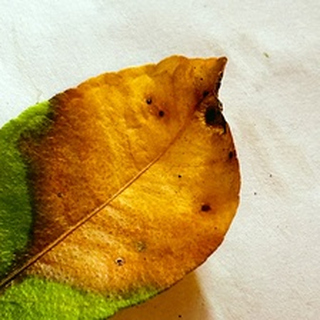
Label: lemon_dry_leaf